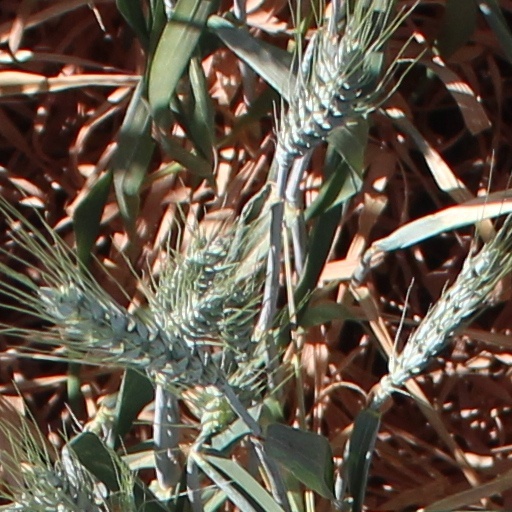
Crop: wheat